Ammonia

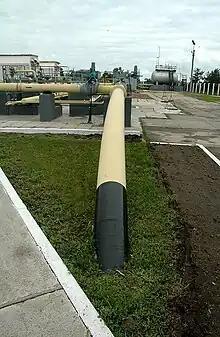
The world's longest ammonia pipeline (roughly 2400 km long), running from the TogliattiAzot plant in Russia to Odesa in Ukraine

Ammonia, as the vapour released by smelling salts, has found significant use as a respiratory stimulant. Ammonia is commonly used in the illegal manufacture of methamphetamine through a Birch reduction. The Birch method of making methamphetamine is dangerous because the alkali metal and liquid ammonia are both extremely reactive, and the temperature of liquid ammonia makes it susceptible to explosive boiling when reactants are added.